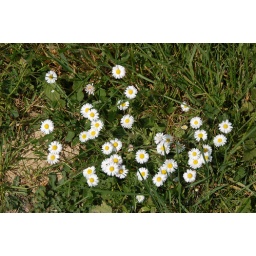
Tiny white flowers in the grass